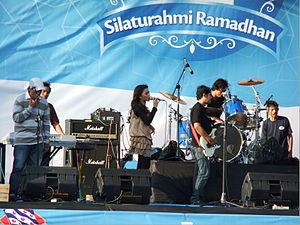
"Le dangdut est un genre populaire de musique indonésienne. Son nom est formé des onomatopées ""dang"", censée reproduire le son d'une frappe du bout des doigts sur le bord de la peau d'un kendang et ""dut"", censée être le son produit par le frottement de la paume sur le milieu de la peau.